The Boys (TV series)

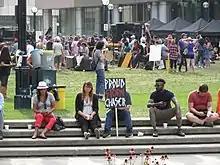
Filming of the second season at Pecaut Square in Toronto in July 2019

Although situated in New York City as in the comics, it was confirmed that the series would be filmed in Toronto, Canada. In November 2017, it was announced that filming for the series was slated to begin in 2018 with hopes of releasing it in 2019. Though the series was mainly shot in Toronto, it was confirmed that additional filming would take place across the Golden Horseshoe area, including Mississauga and Hamilton.